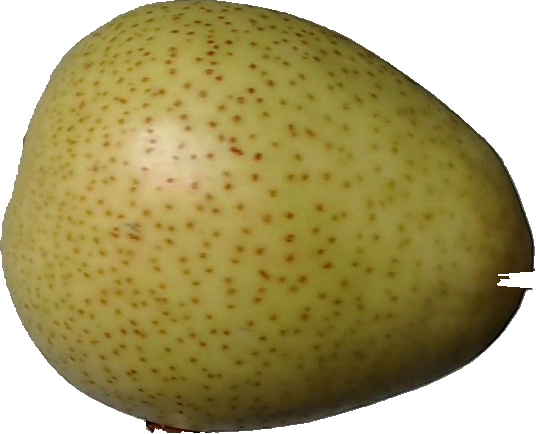
Label: pear_1